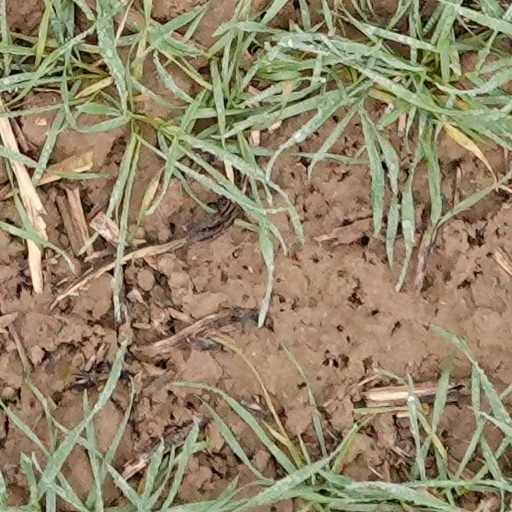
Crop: wheat